Jose de Mazarredo y Salazar

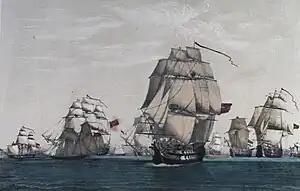
Spanish warships towing British prizes after the action of 9 August 1780

Mazarredo achieved his greatest military success as Cordova's chief of staff. Thanks to his proposal of a bold manoeuvre, which his colleagues considered reckless, Cordova's fleet of 31 ships of the line and six frigates overcame a British convoy of 63 merchant ships escorted by a ship of the line and two frigates in the action of 9 August 1780. The fleet captured 55 British merchant ships, including five East Indiamen. Among the cargo captured were 80,000 muskets, numerous artillery pieces, 300 barrels of gunpowder, more than £1,000,000 in gold and silver, , and uniforms for more than a dozen regiments. Moreover, 3,000 soldiers and sailors were also captured. Two years later he took part in the indecisive Battle of Cape Spartel. At the end of the American Revolutionary War he was sent to Algiers as ambassador, in order to negotiate peace after the Spanish bombardments of Algiers.